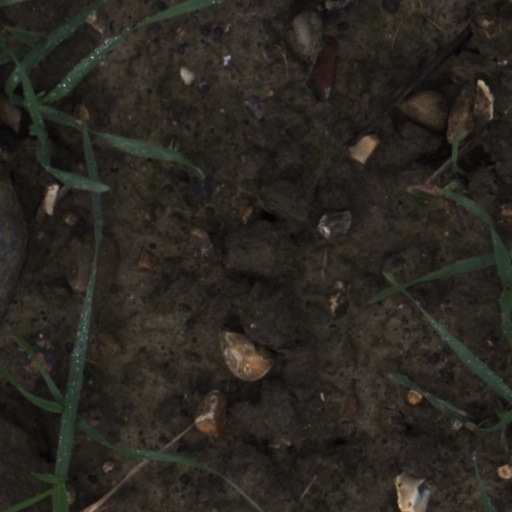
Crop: wheat